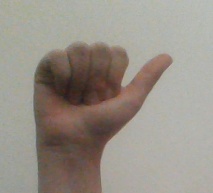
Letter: dhad